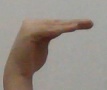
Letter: haa